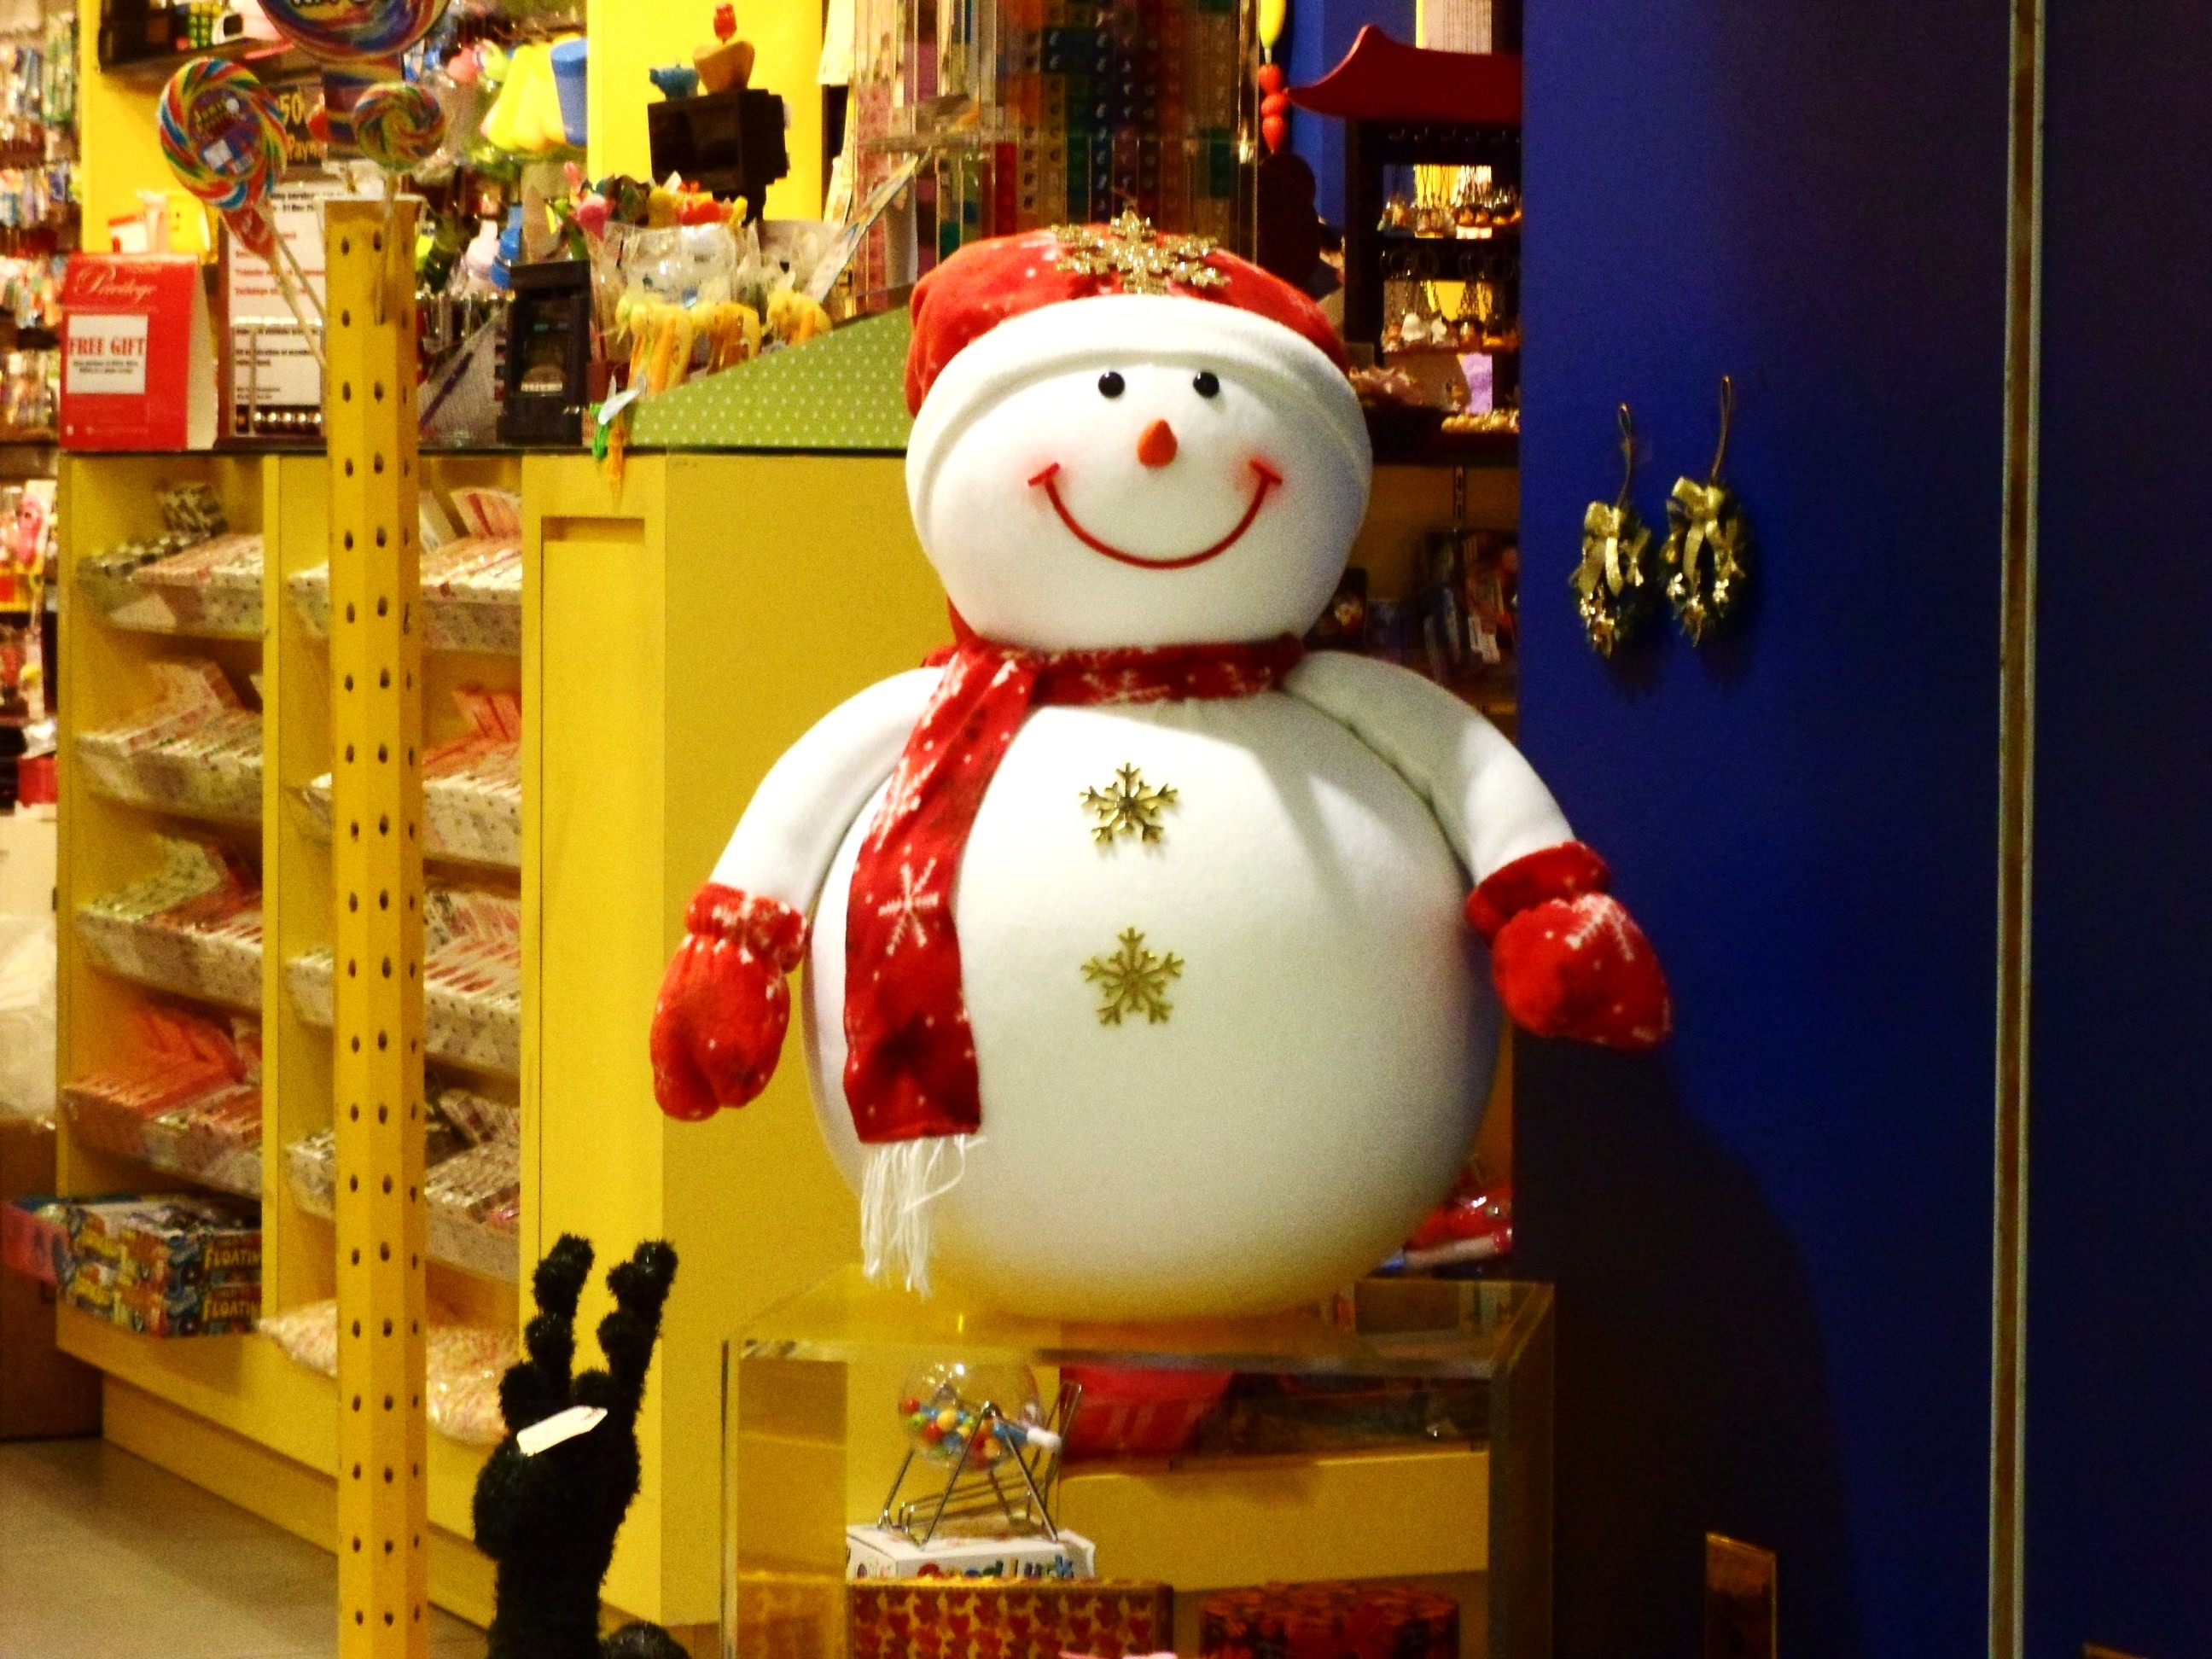
gift, decoration, shop, store, holiday, christmas, toy, season, snowman, xmas, greeting, christmas snowman